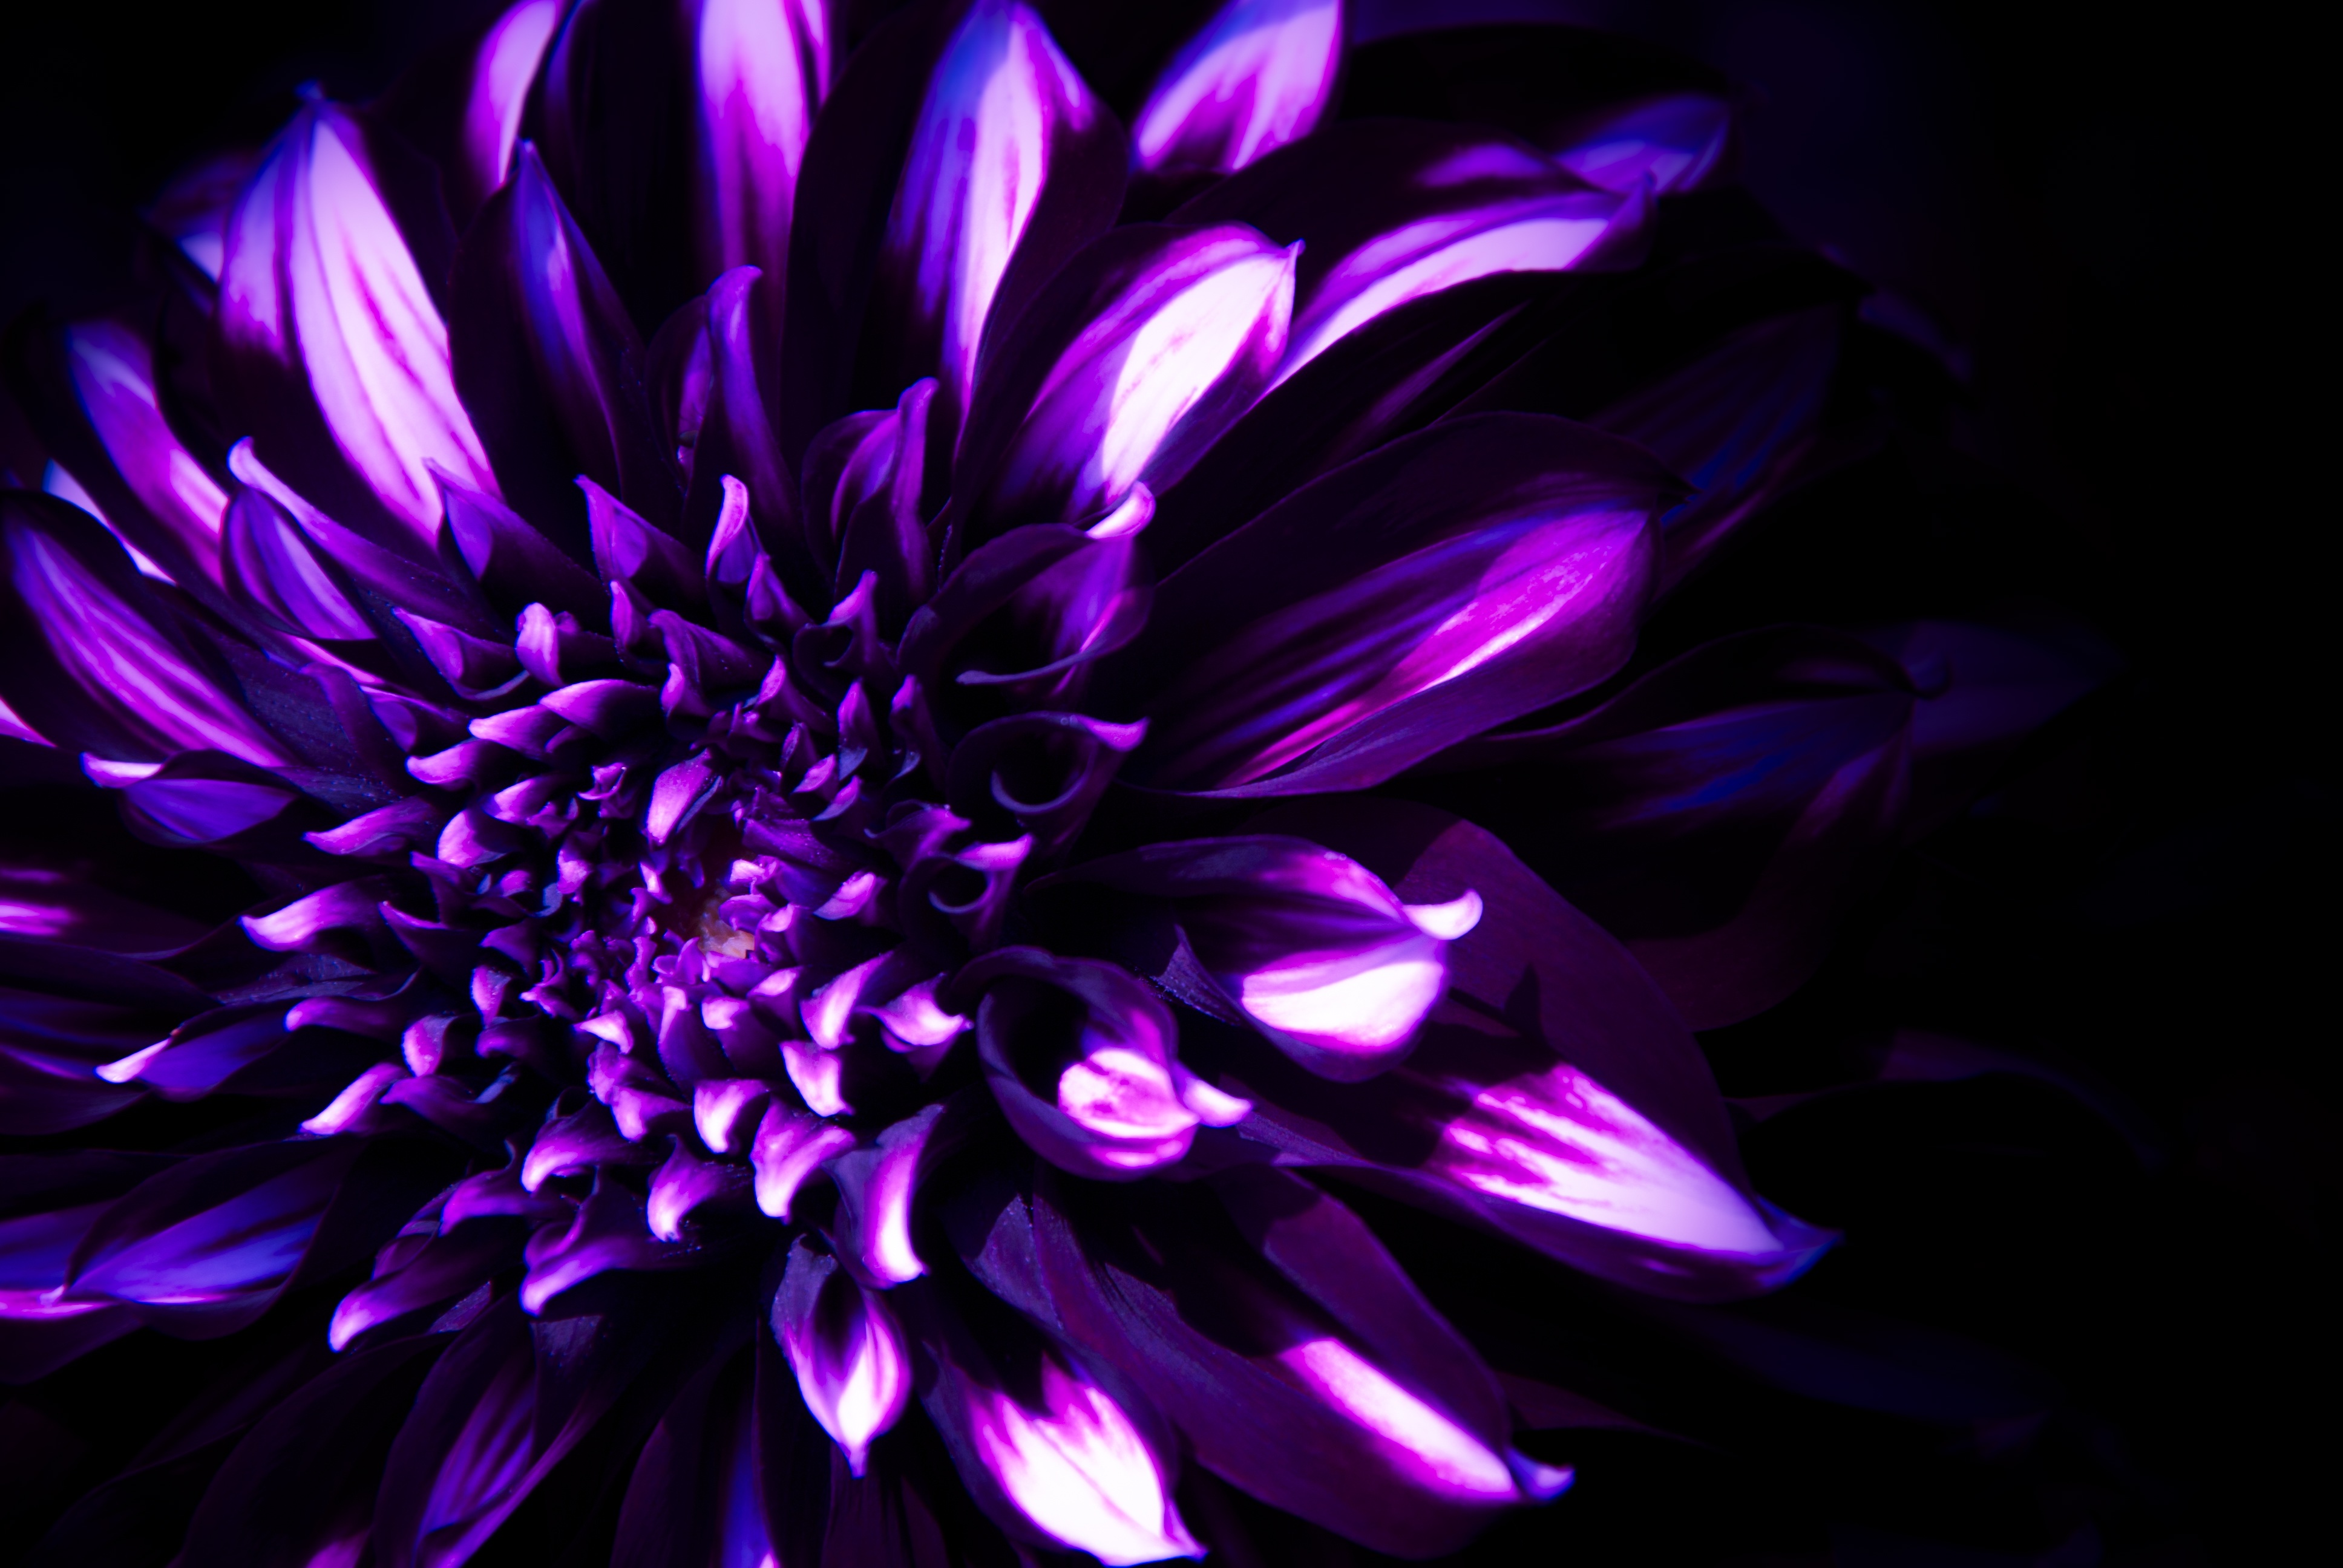
nature, blossom, plant, flower, purple, petal, bloom, flora, dahlia, violet, late summer, macro photography, flowering plant, ornamental flower, daisy family, land plant, chrysanths